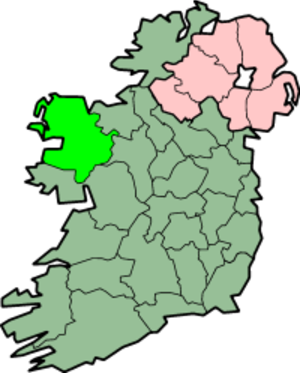
County Mayo
Placering af Mayo
County Mayo er et county i provinsen Connacht i den vestlige del af Republikken Irland.